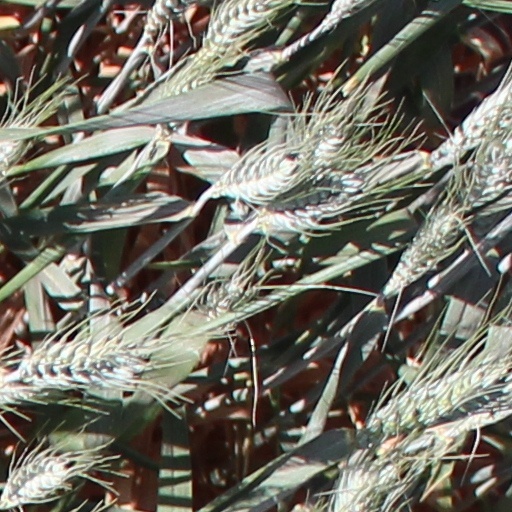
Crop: wheat